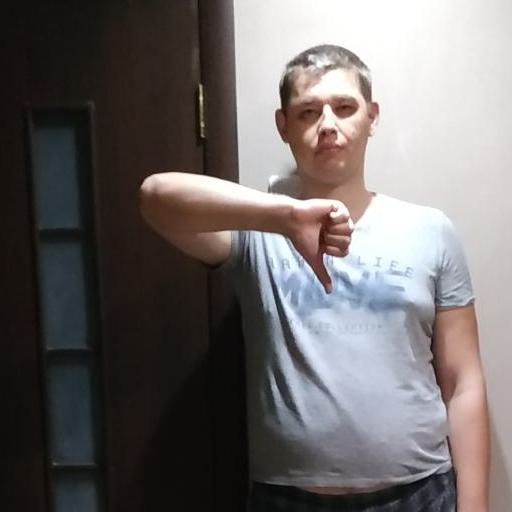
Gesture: dislike